Robert Mawer

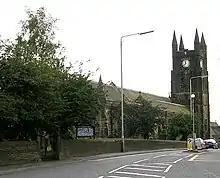
Holy Trinity

This is a Grade II listed building in Queensbury, Bradford. It was designed by James Mallinson, and the foundation stone was laid on Monday 17 April 1843. The building was consecrated on Friday 29 August 1845.